Starvation (crime)

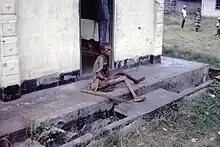
Starving woman during the blockade of Biafra, an event that contributed significantly to the criminalization of starvation

Starvation of a civilian population is a war crime, a crime against humanity, and/or an act of genocide according to modern international criminal law. Starvation has not always been illegal according to international law; the starvation of civilians during the siege of Leningrad was ruled to be not criminal by a United States military court, and the 1949 Geneva Convention, though imposing limits, "accepted the legality of starvation as a weapon of war in principle". Historically, the development of laws against starvation has been hampered by the Western powers who wish to use blockades against their enemies; however, it was banned in 1977 by Protocol I and Protocol II to the Geneva Conventions and criminalized by the Rome Statute. Prosecutions for starvation have been rare.